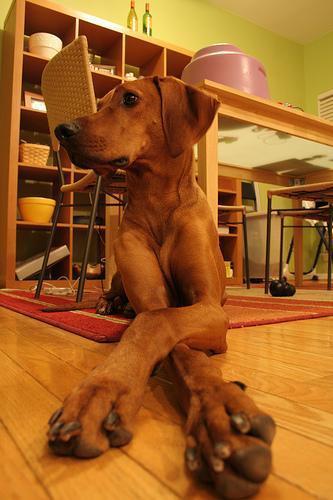
redbone